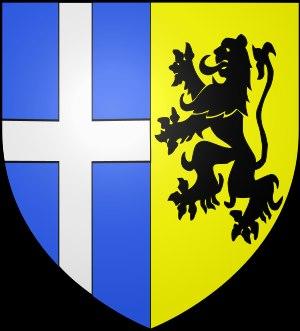
Arcadie Claret est pendant plus de vingt ans la maîtresse du roi Léopold Iᵉʳ de Belgique.